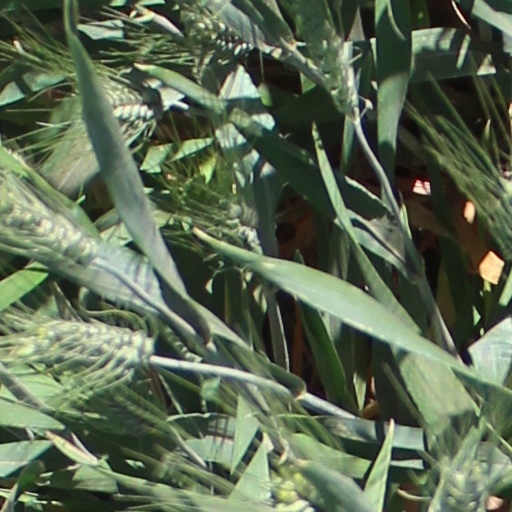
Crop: wheat